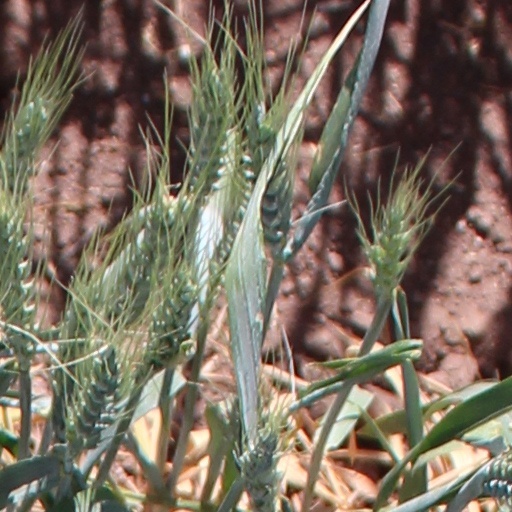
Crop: wheat